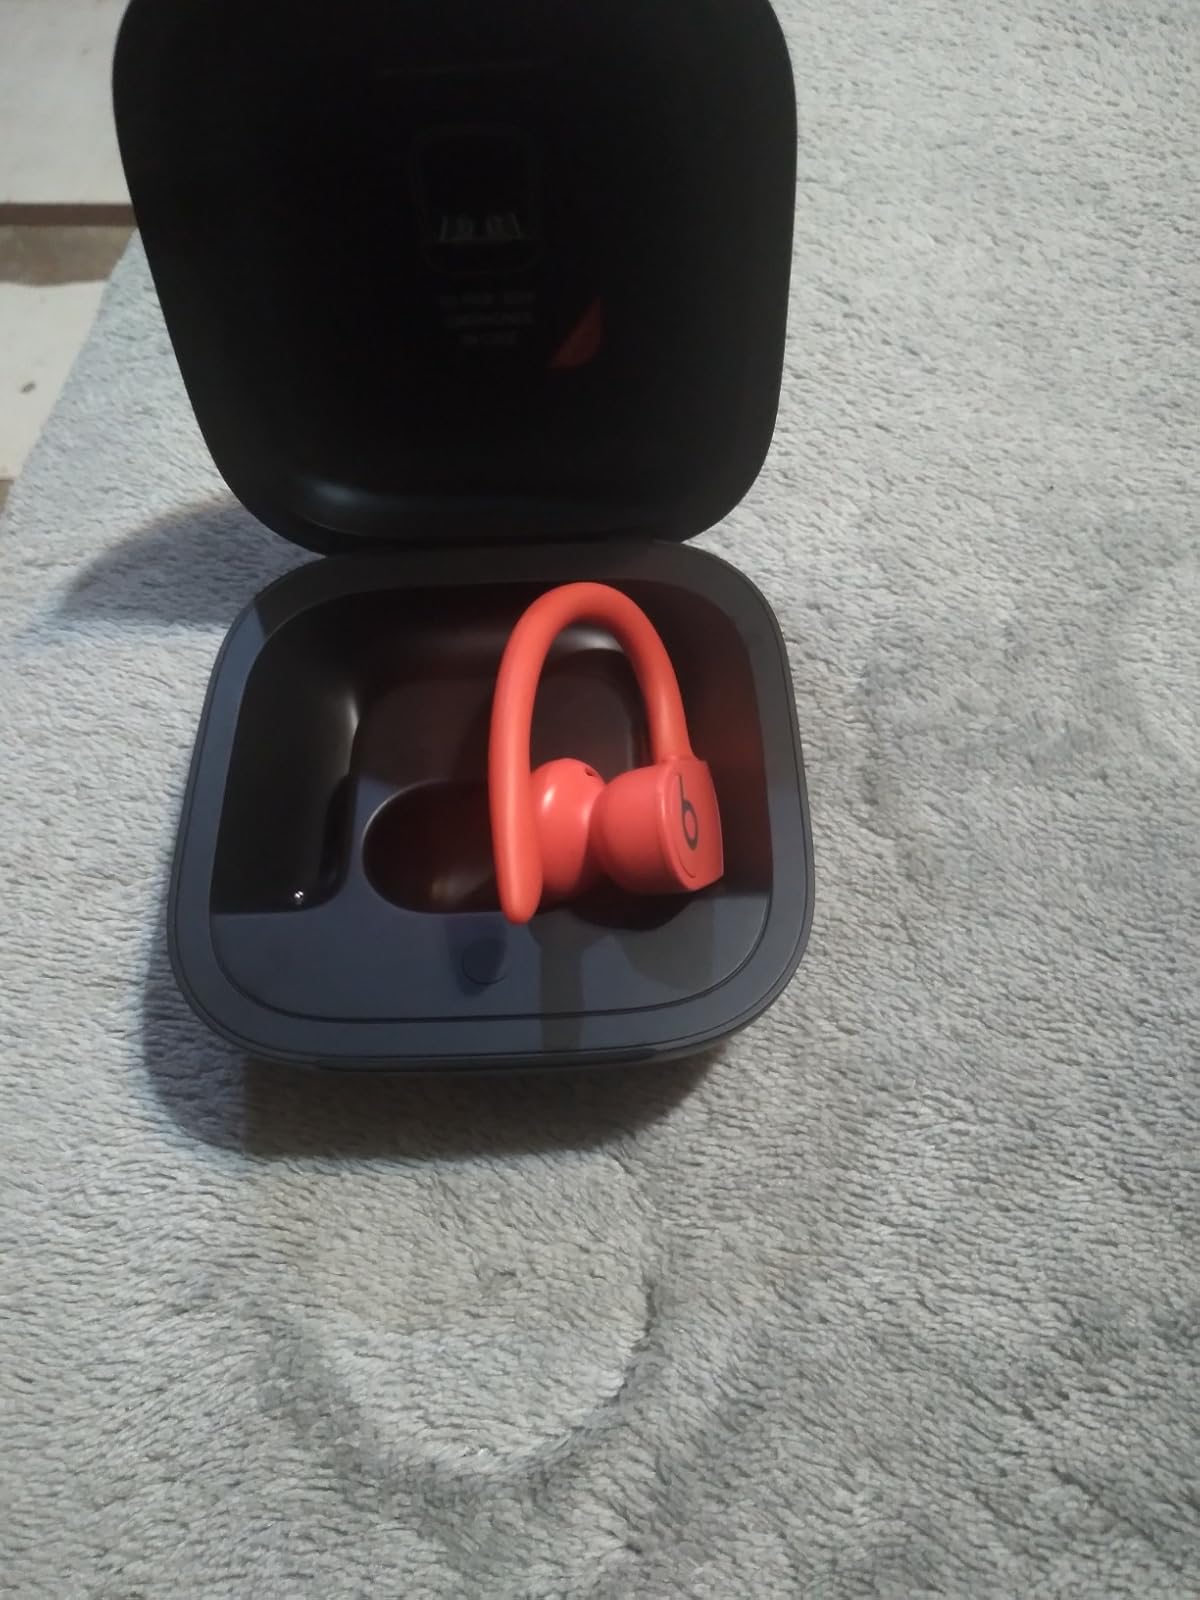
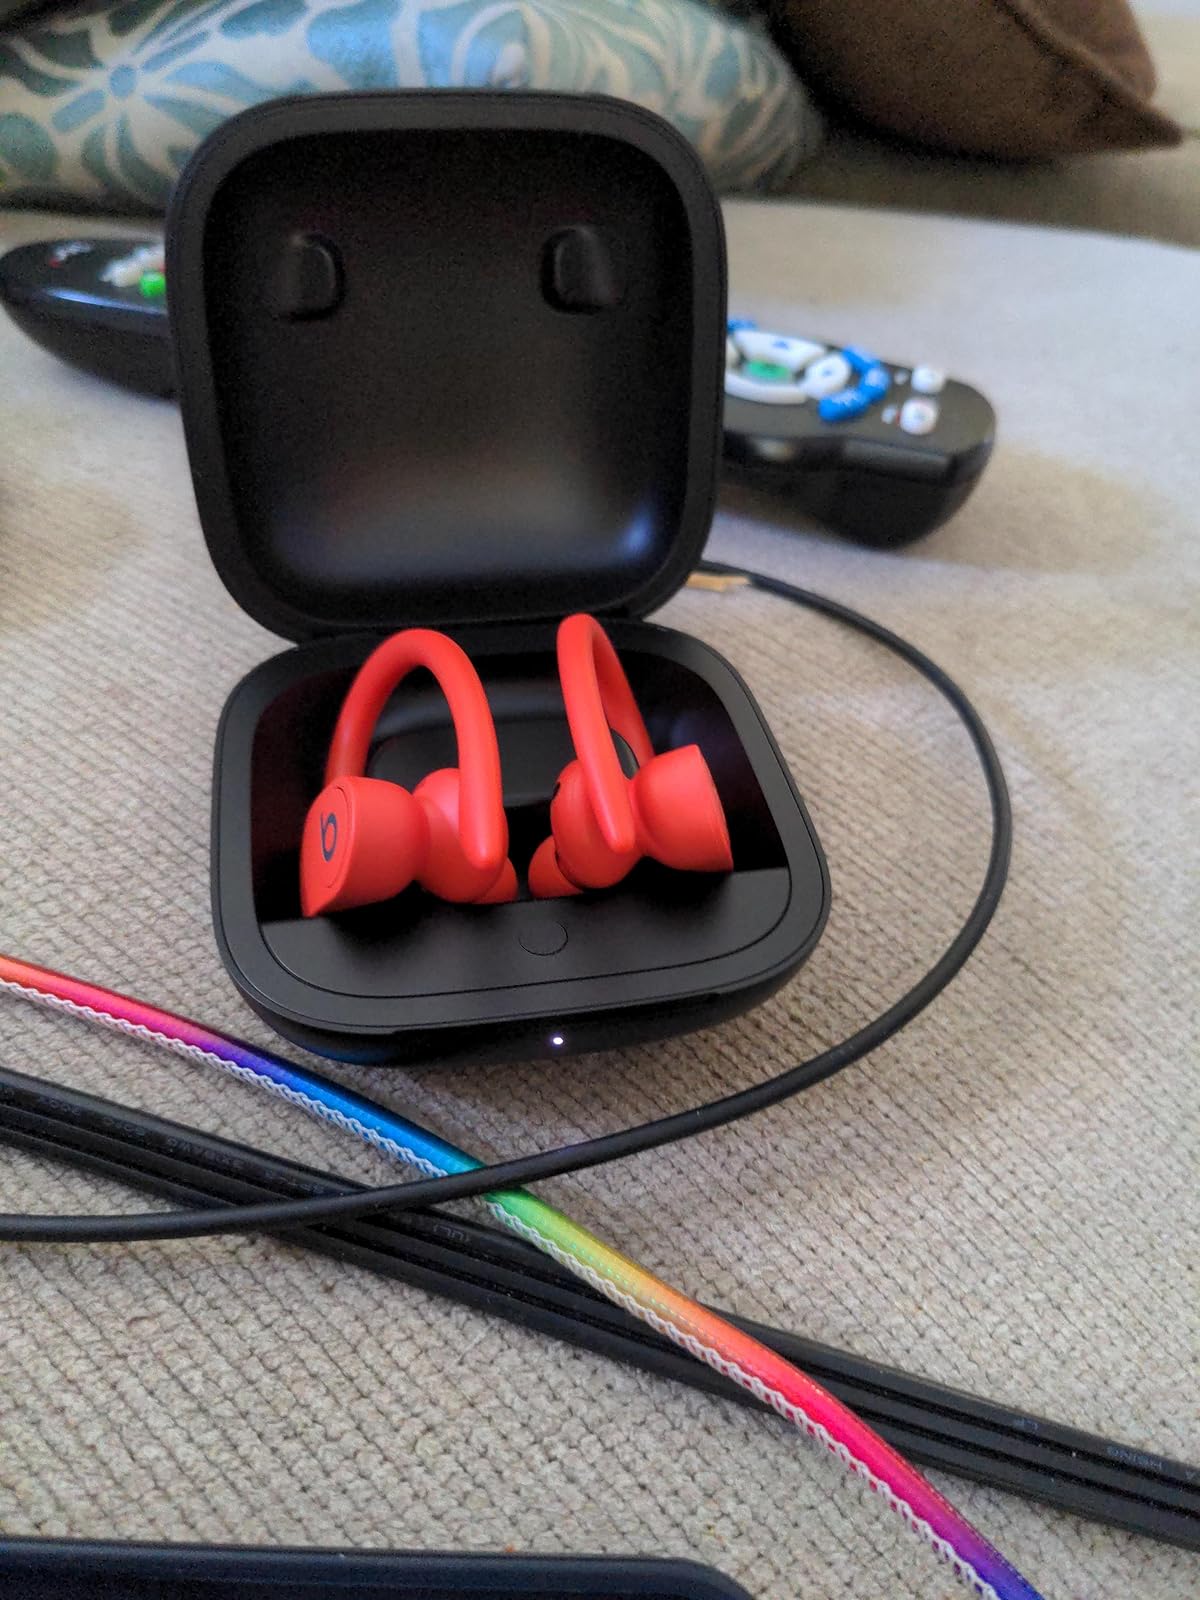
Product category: earbuds
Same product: yes